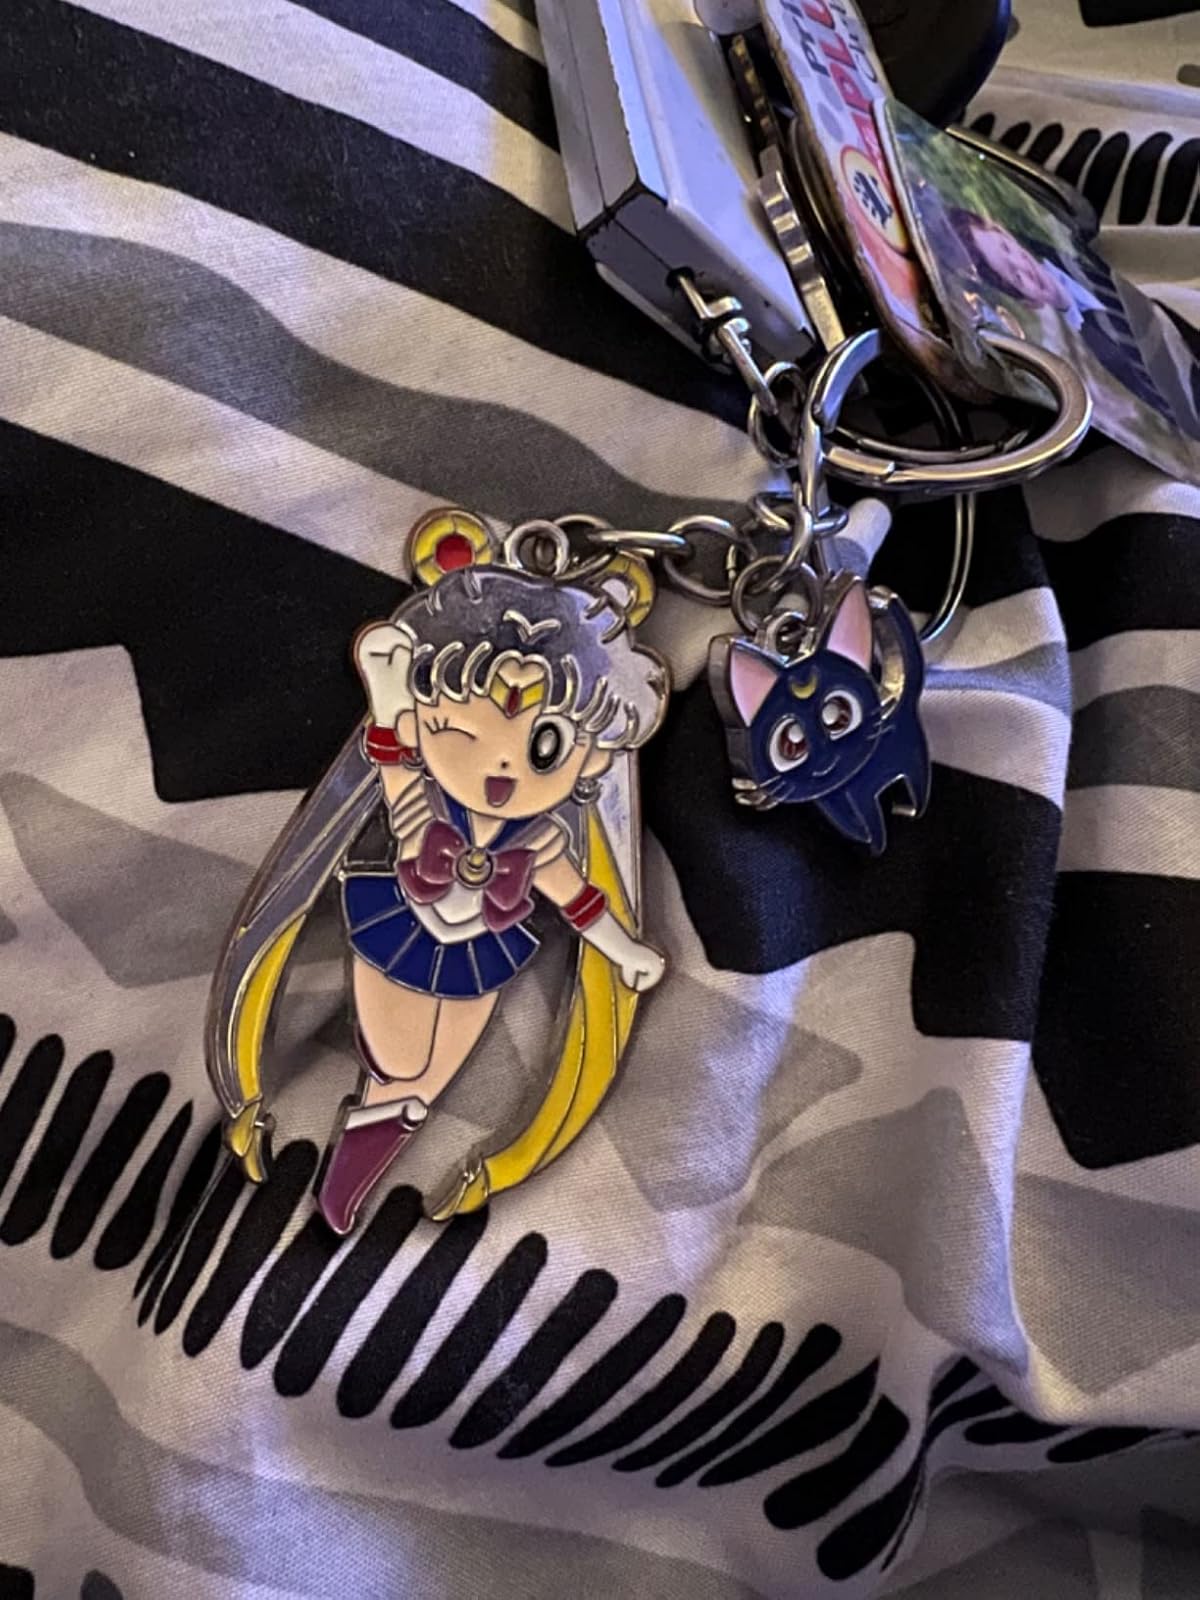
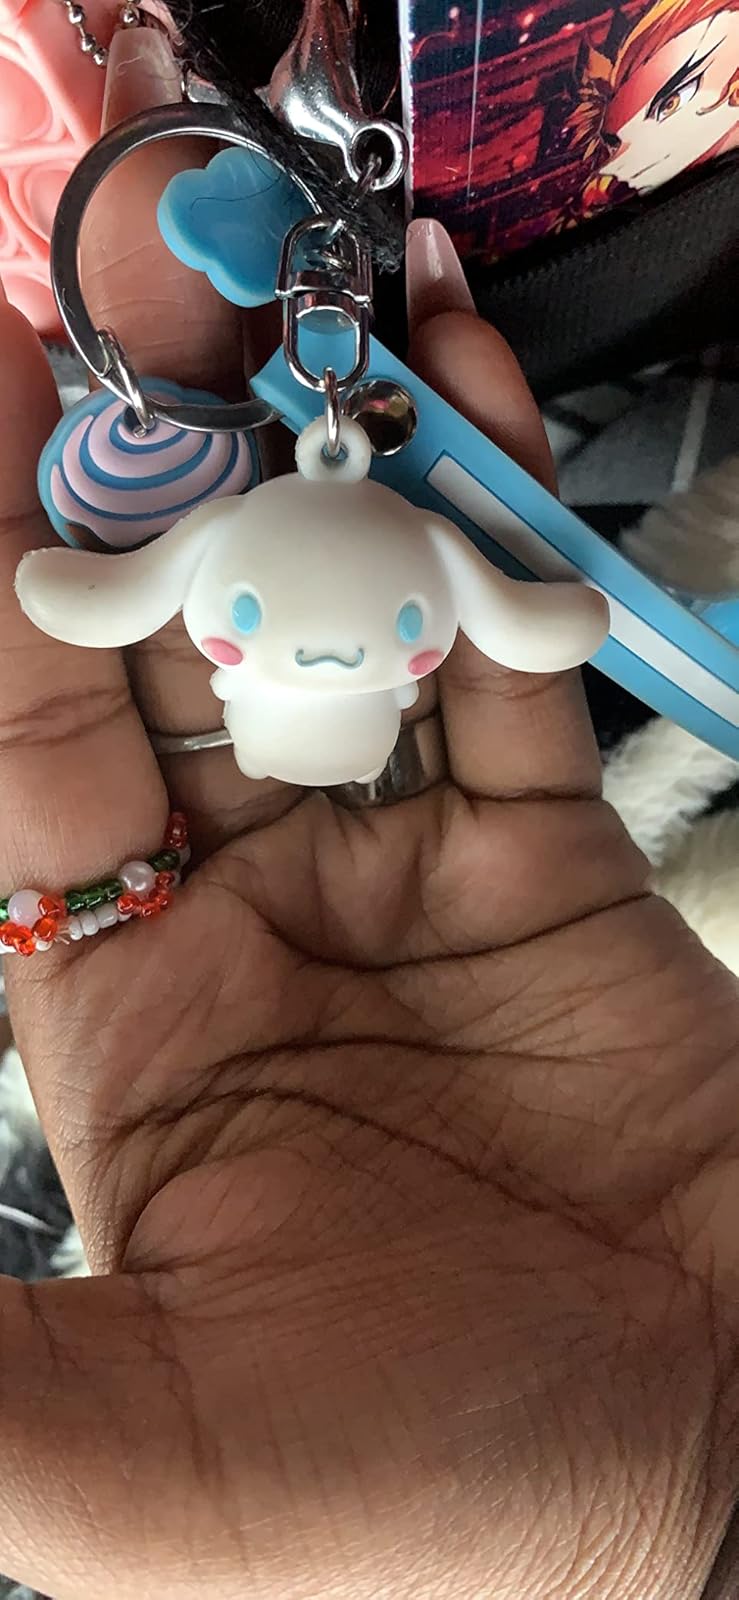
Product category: accessories_keychain
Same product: no